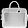
Label: Bag